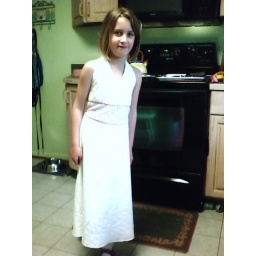
in white eyelet, lined in white broadcloth. The waist inset is lined with pink broadcloth and piped with matching pipping.